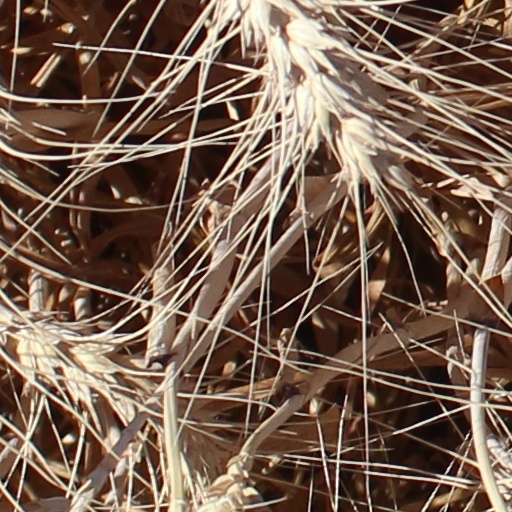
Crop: wheat